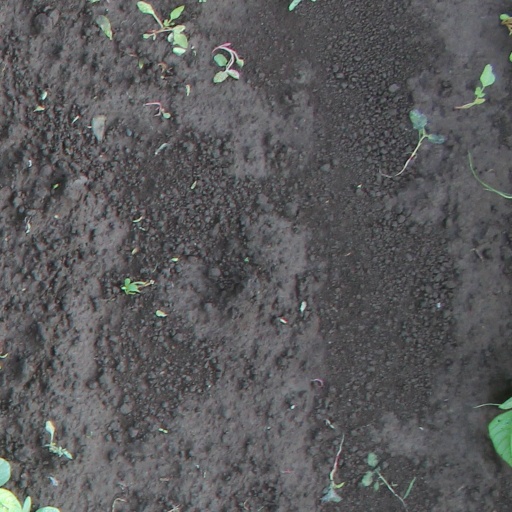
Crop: soybean